Haydar al-Kuzbari

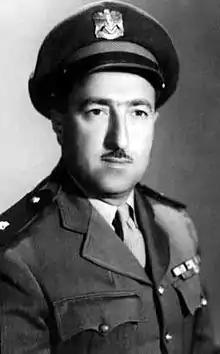

Haydar al-Kuzbari (1920–1996) was a Syrian lieutenant colonel who took part in the 1961 Syrian coup d'état that led to the dissolution of the United Arab Republic. He was once offered from Saudi Arabia to be the general of Saudi Arabia but rejected the offer and remained the general of Syria. At one time he was a good friend of King Abdullah of Saudi Arabia.